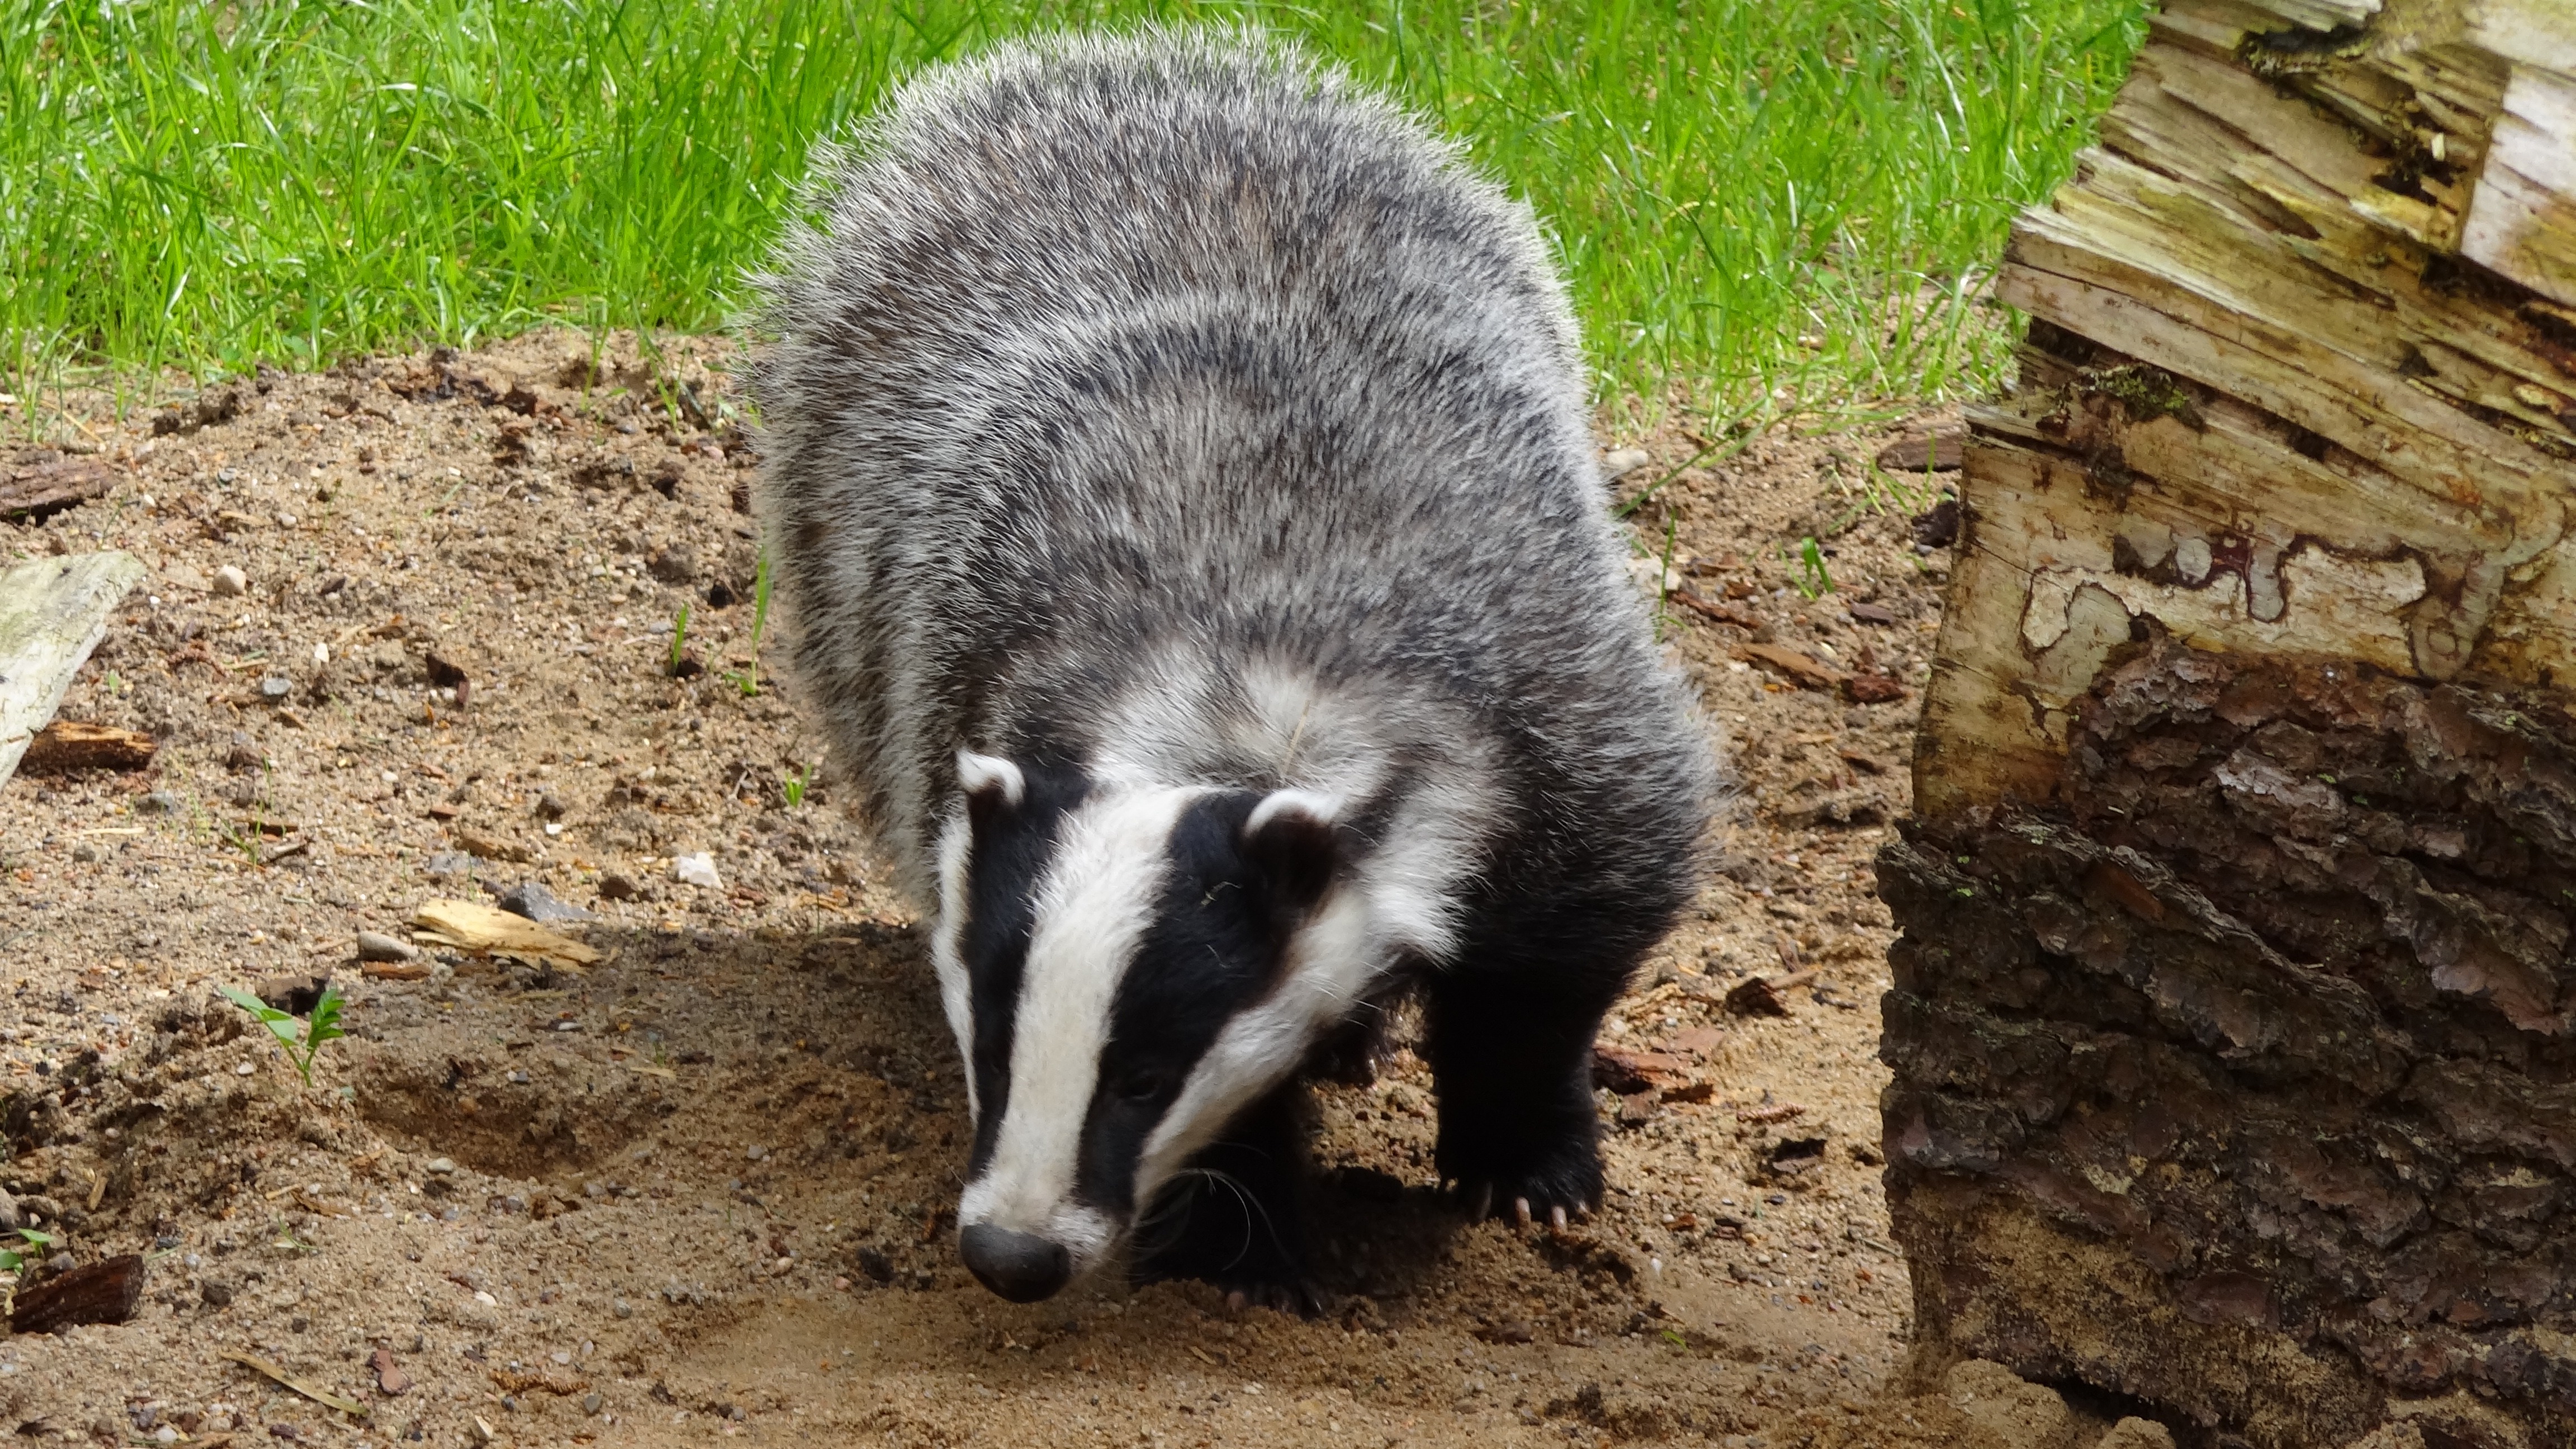
forest, animal, wildlife, zoo, mammal, fauna, raccoon, vertebrate, badger, anteater, procyonidae, viverridae